Bruno Oberle

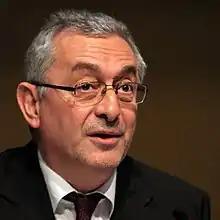
Bruno Oberle

Bruno Oberle is a Swiss environmental scientist and economist. He is currently the president of the World Resources Forum.